Danny Byrd

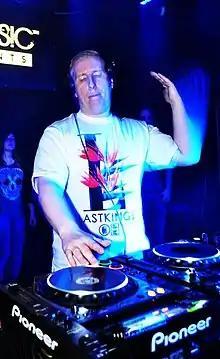
Danny Byrd at Republic Live, 2014

Danny Byrd (born 4 May 1979) is an English DJ, record producer and musician from Bath in the South West of England. He is influenced by genres such as house, UK garage, R&B and the jungle sound. He primarily releases his music through Hospital Records, the UK-based independent dance music label. In 2009, his track "Red Mist VIP" reached number one on the UK Dance Chart on the week ending 25 July 2009,